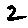
Label: 2